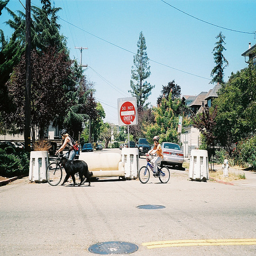
Two people on bicycles and a dog crossing by barrier on a street.
A group of people and a dog crossing a street.
A dog and two bicyclists are passing a couch in the street.
two people on bicycles and a dog cross a street
Two people on bicycles crossing the road with a dog.